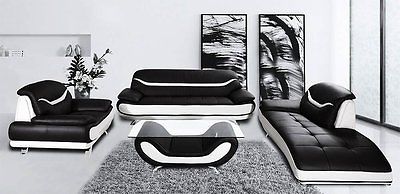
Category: sofa